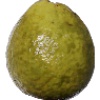
Label: guava